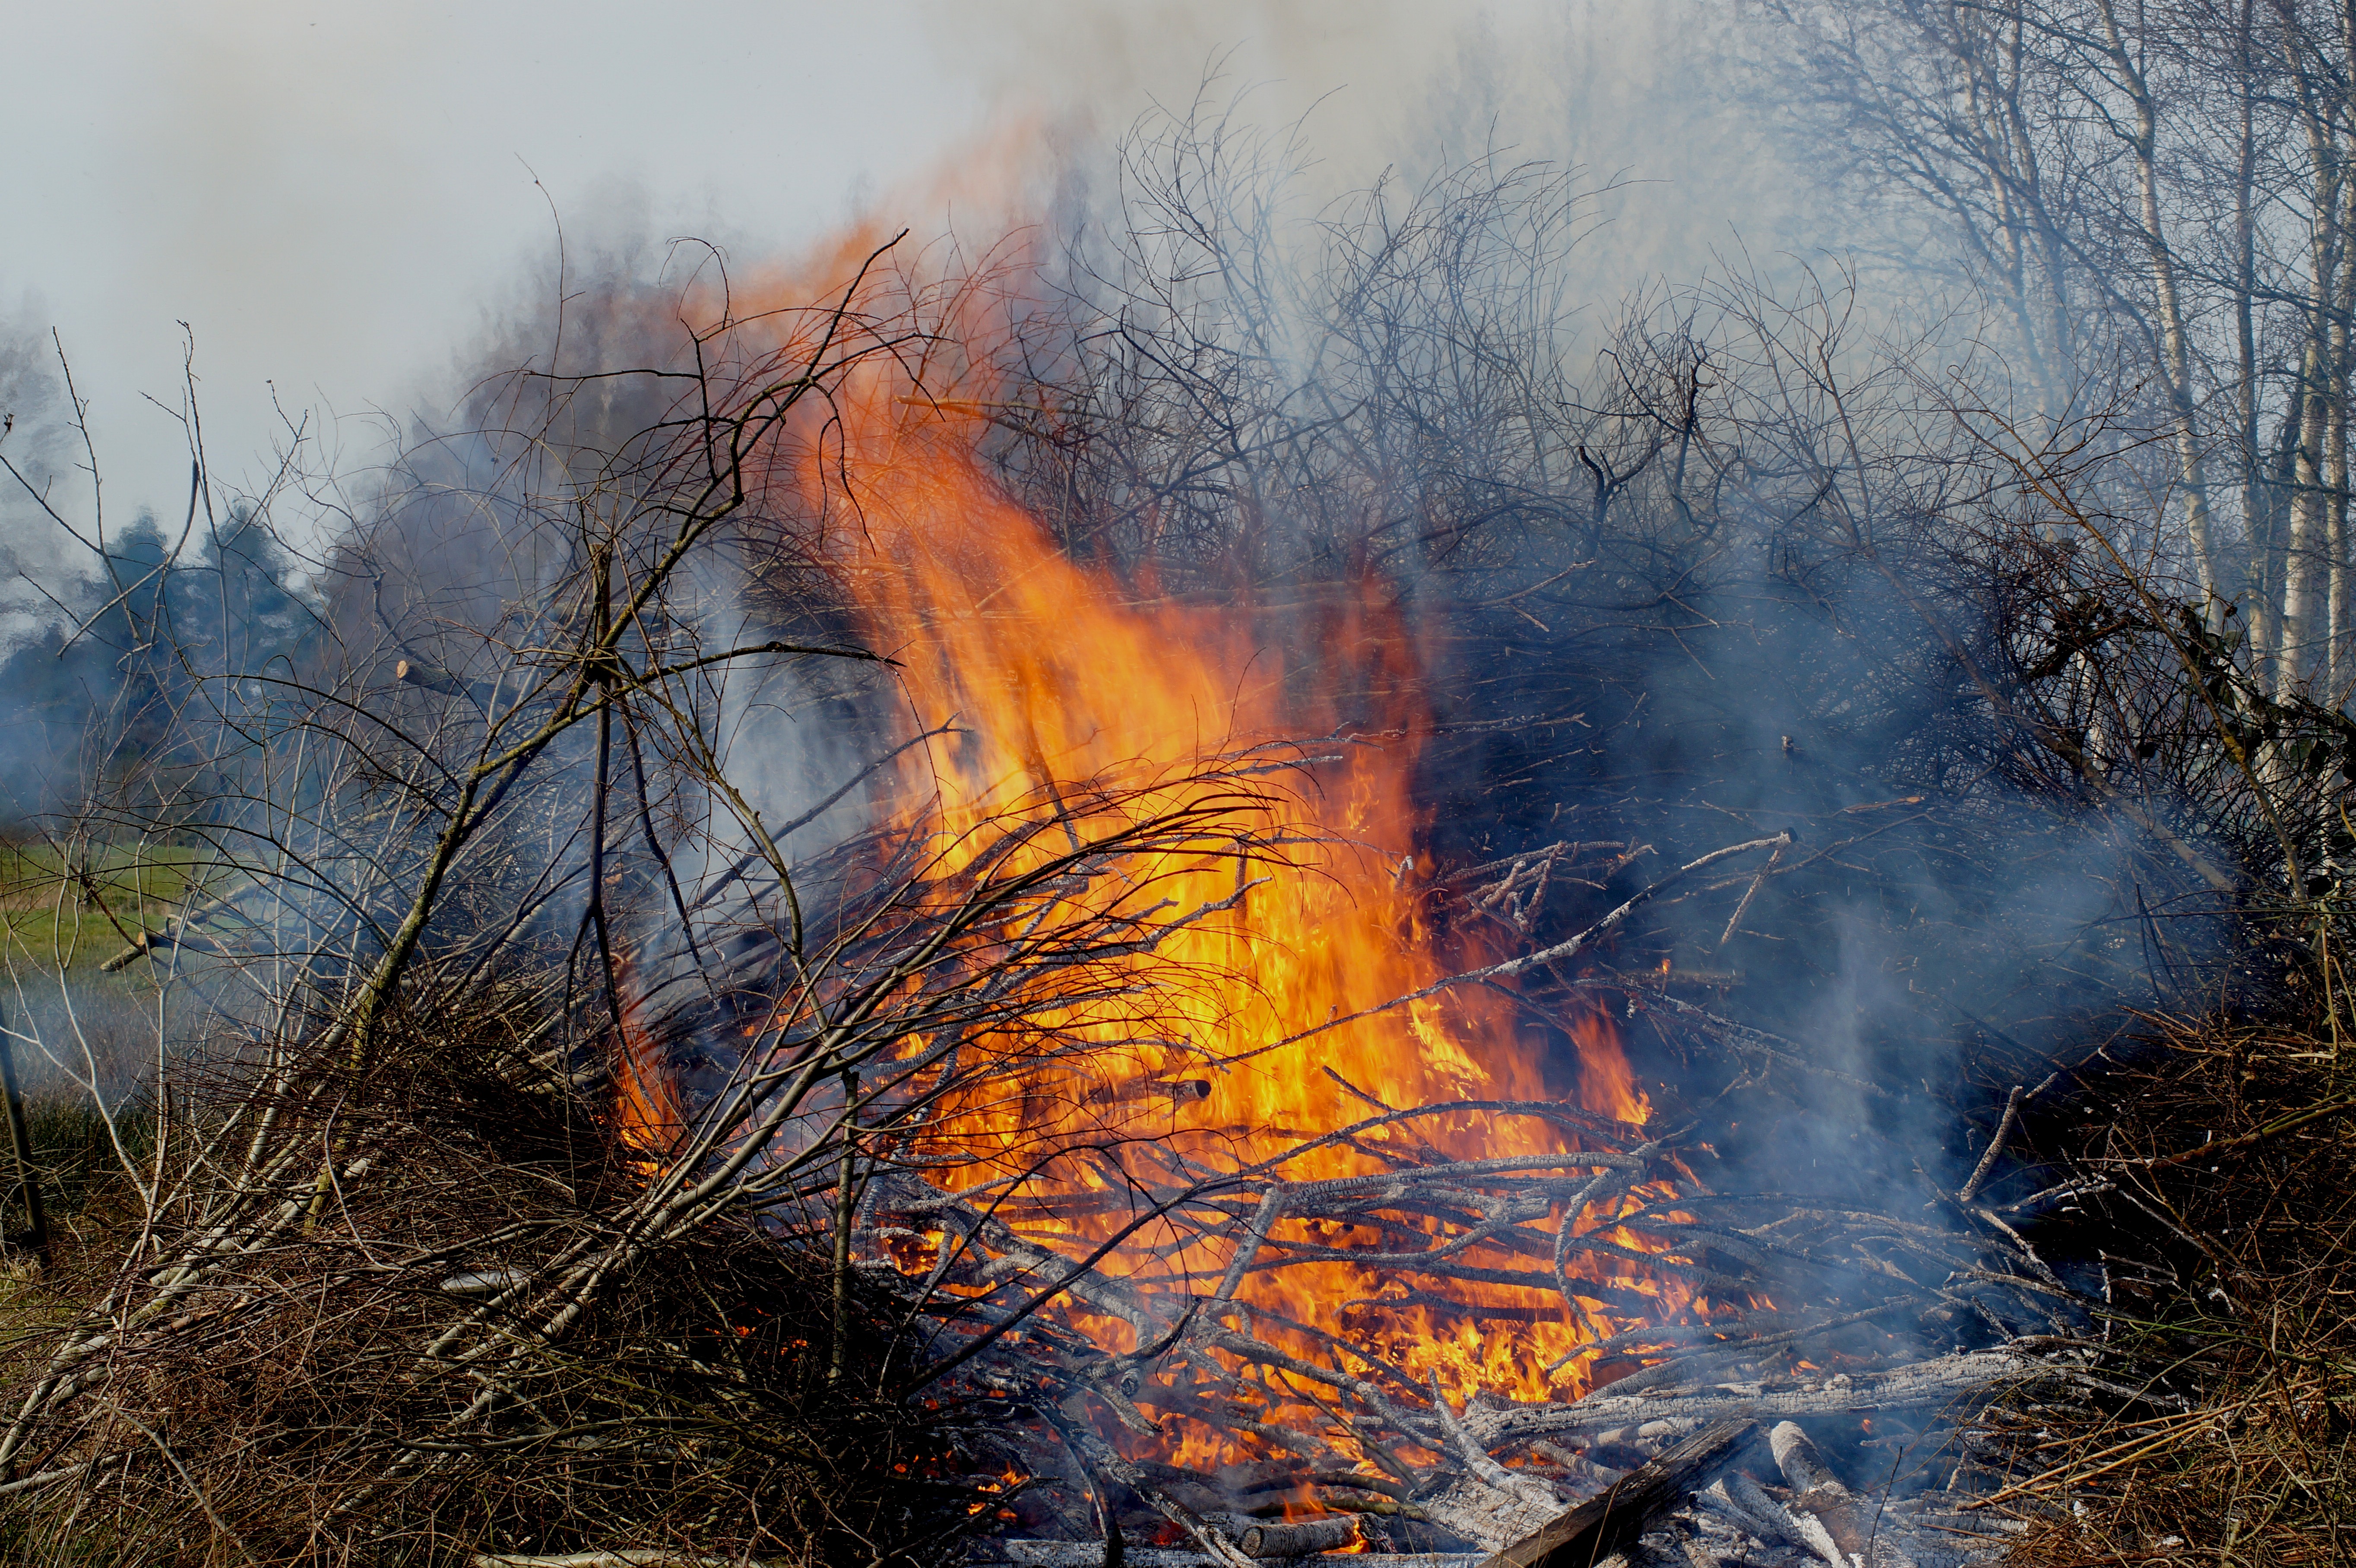
smoke, autumn, fire, tradition, wildfire, east frisia, geological phenomenon, brenntag